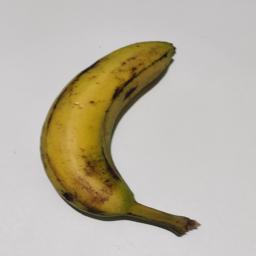
Banana variety: Sagor Kola